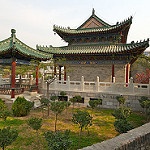
Label: buildings